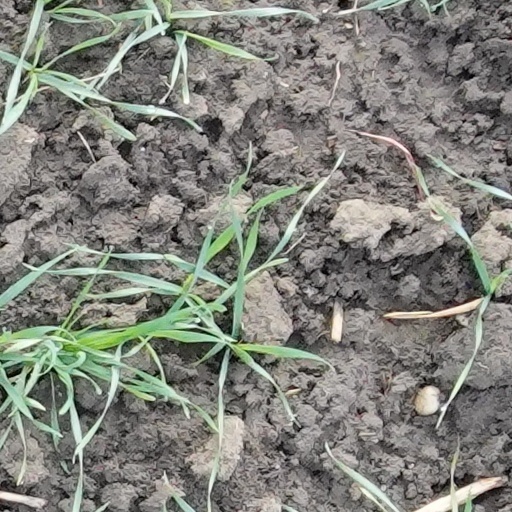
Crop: wheat